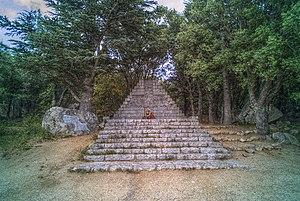
Monument à Lluís Companys, Col de Manrella, Maureillas-La-Illas (Pyrénées-Orientales, Languedoc-Roussillon, France), Agullana (Haut-Ampurdan, Gérone, Catalogne, Espagne) Català: Monument a Lluís Companys, Coll de Manrella, Morellàs i les Illes (Pirineus Orientals, Llenguadoc-Rosselló, França), Agullana (Alt Empordà, Girona, Catalunya, Espanya) Español: Monumento a Lluís Companys, Collado Morrella, Maureillas-las-Illas (Pirineos Orientales, Languedoc-Rosellón, Francia), Agullana (Alto Ampurdán, Gerona, Cataluña, España) This image was created with Luminance HDR
Le Coll de Manrella est un col routier trans-frontalier situé dans les Pyrénées, reliant le département français des Pyrénées-Orientales à la province de Gérone, en Catalogne. Il culmine à 711 mètres.